Manifest destiny

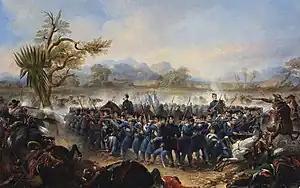
The Battle of Río San Gabriel was a decisive battle action of the Mexican–American War (1846–1848) as part of the U.S. conquest of California.

As president, Polk sought compromise and renewed the earlier offer to divide the territory in half along the 49th parallel, to the dismay of the most ardent advocates of manifest destiny. When the British refused the offer, American expansionists responded with slogans such as "The whole of Oregon or none" and "Fifty-four forty or fight", referring to the northern border of the region. (The latter slogan is often mistakenly described as having been a part of the 1844 presidential campaign.) When Polk moved to terminate the joint occupation agreement, the British finally agreed in early 1846 to divide the region along the 49th parallel, leaving the lower Columbia basin as part of the United States. The Oregon Treaty of 1846 formally settled the dispute; Polk's administration succeeded in selling the treaty to Congress because the United States was about to begin the Mexican–American War, and the president and others argued it would be foolish to also fight the British Empire.